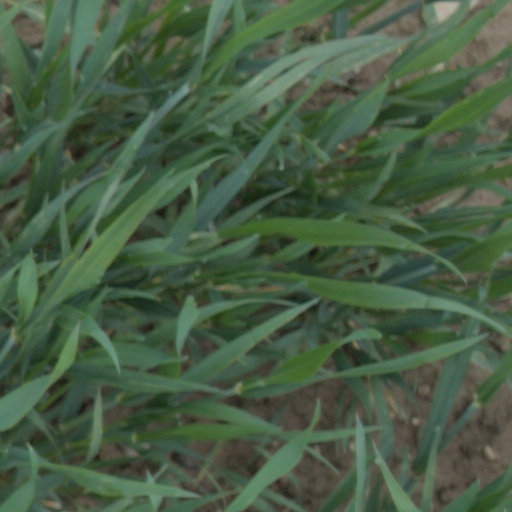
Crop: wheat